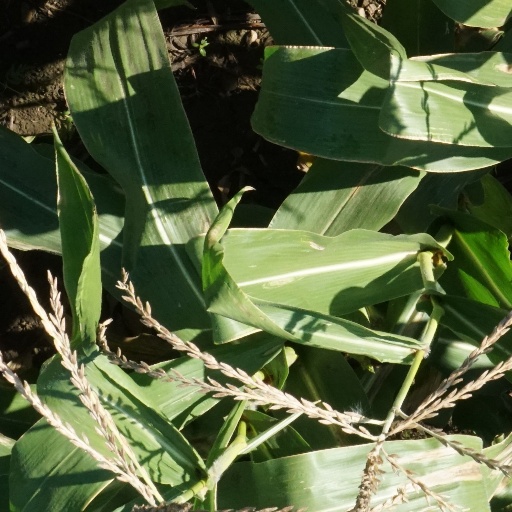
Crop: maize; corn